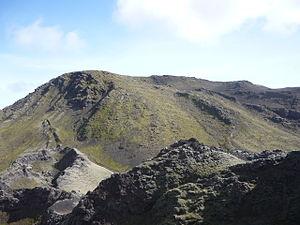
Le Laki vu depuis les Lakagígar, Islande
Les Lakagígar, toponyme islandais signifiant littéralement en français « les cratères du Laki », aussi appelés Laki par métonymie, sont un ensemble de plus de cent cratères volcaniques du Sud de l'Islande alignés sur 27 kilomètres de longueur le long d'une fissure volcanique ouverte de part et d'autre du Laki, un volcan antérieur à la formation des cratères. Il s'agit du même système volcanique que le Grímsvötn situé plus au nord-est sous le Vatnajökull.